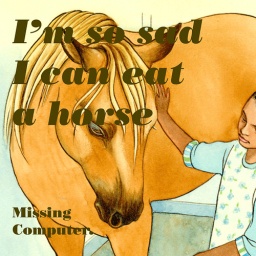
Missing computer call 978 877 3147 if found. (it was a in black backpack)